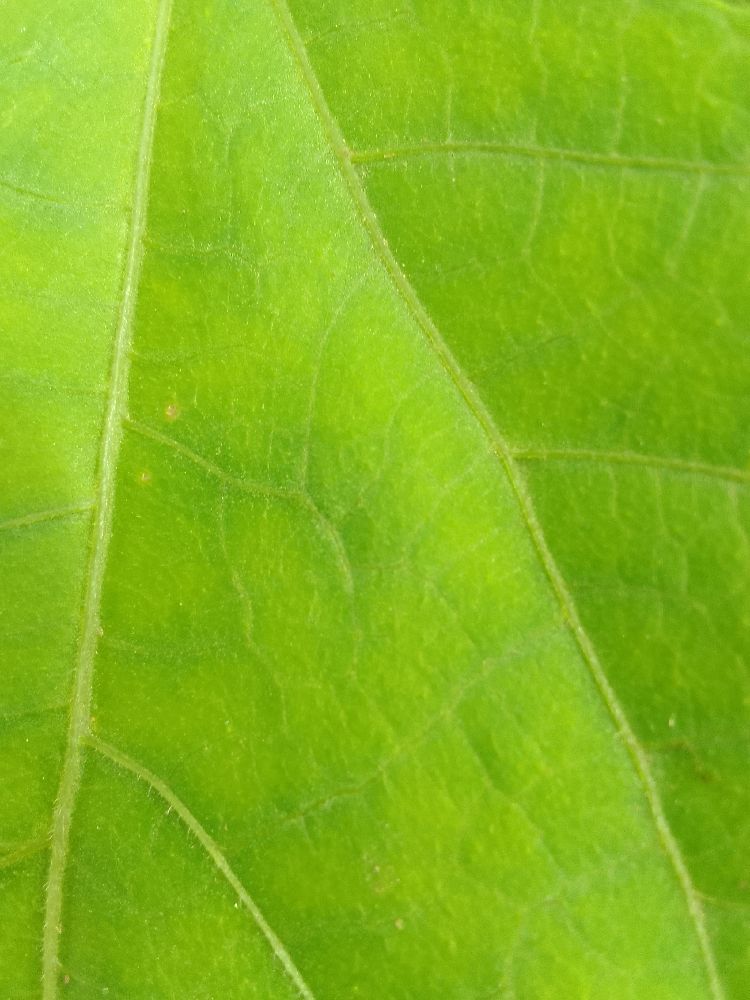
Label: healthy